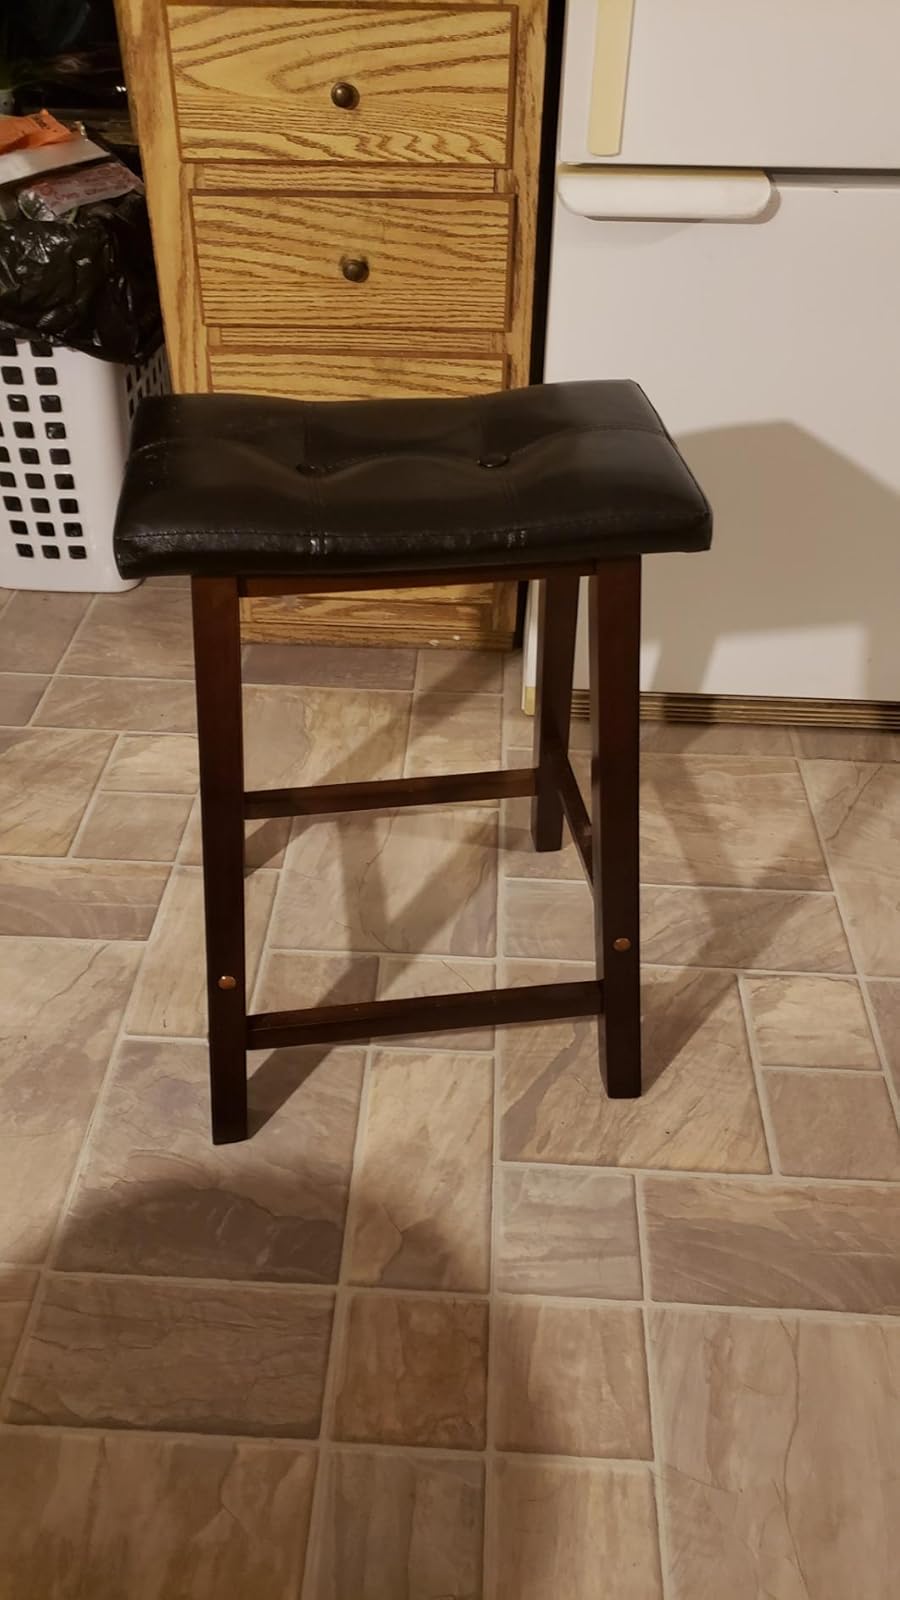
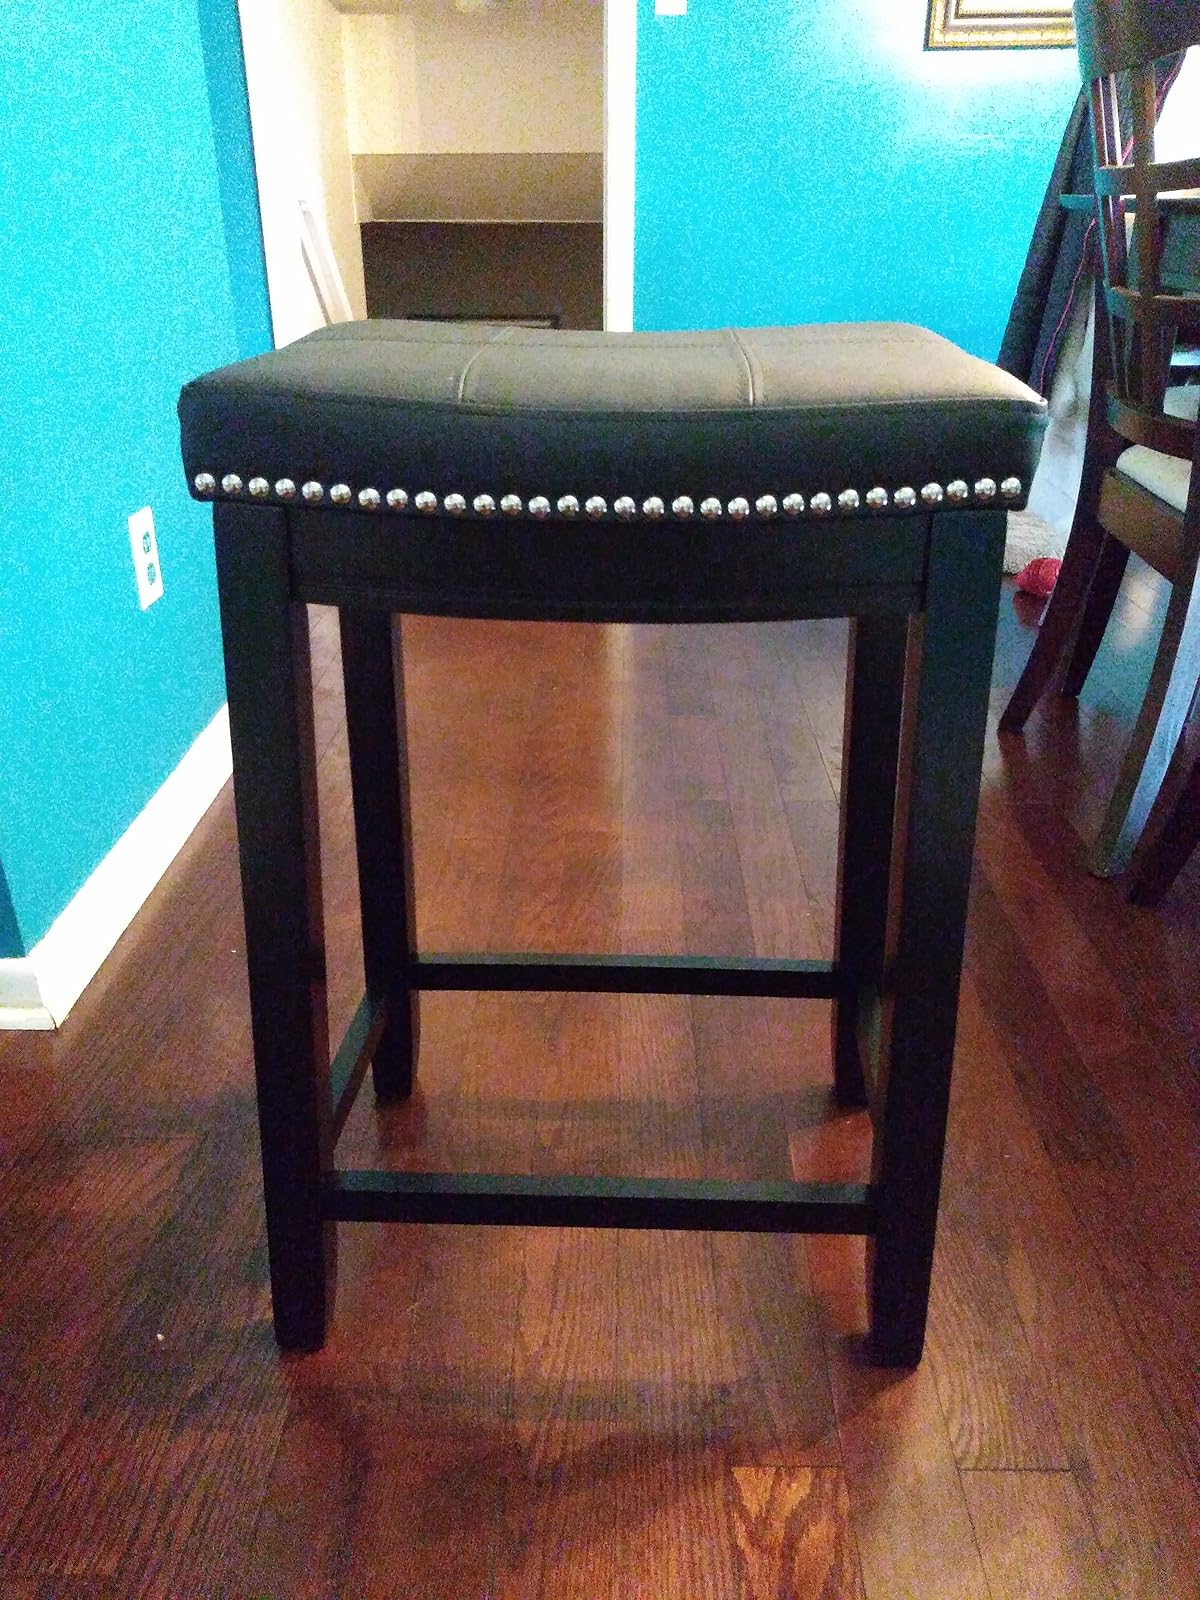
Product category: stool
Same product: no